Fanny Neuda

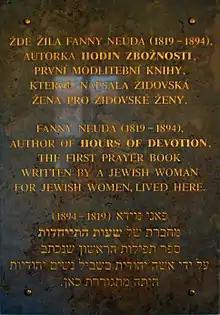
Memorial plaque at the Loštice Synagogue honoring Fanny Neuda

Fanny Neuda (née Schmiedl, 6 March 1819 in Lomnice – 6 April 1894 in Merano) was a German-language Jewish writer best known for her popular collection of prayers, "Stunden der Andacht" (1855).